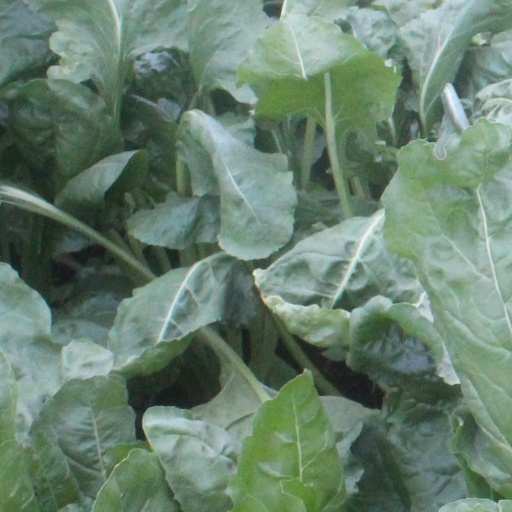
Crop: sugar beet